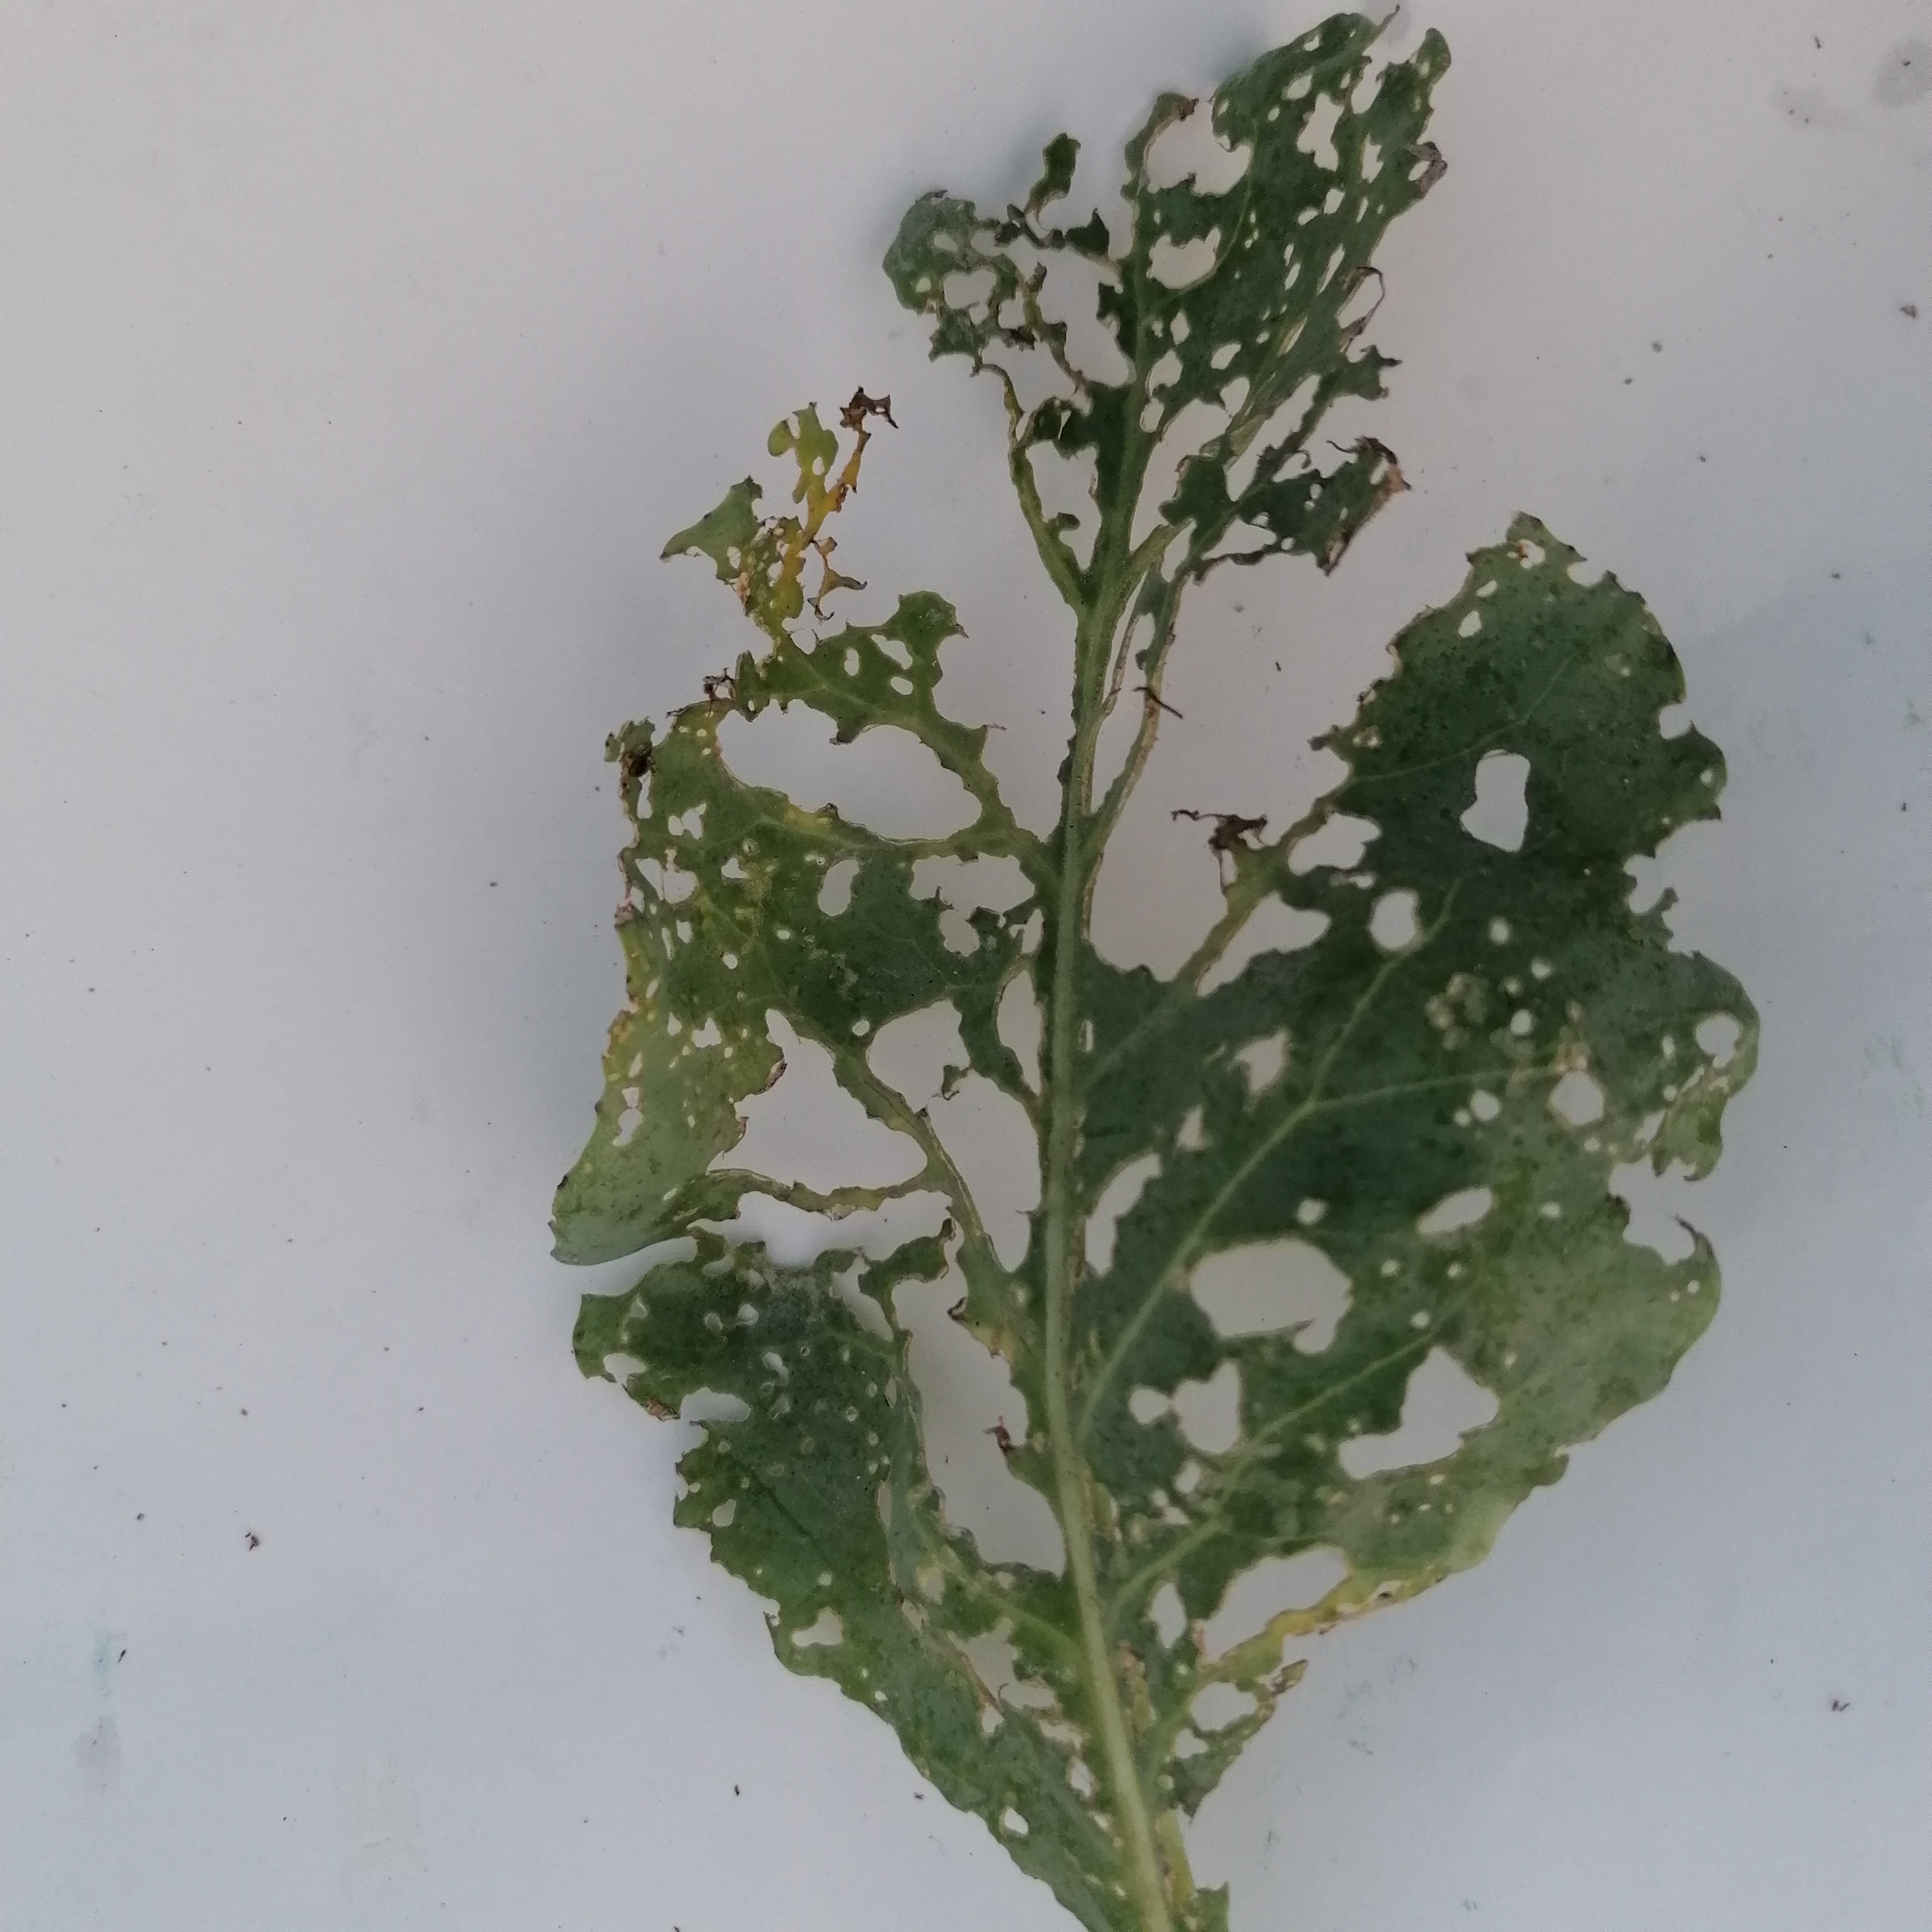
Label: Insect Hole